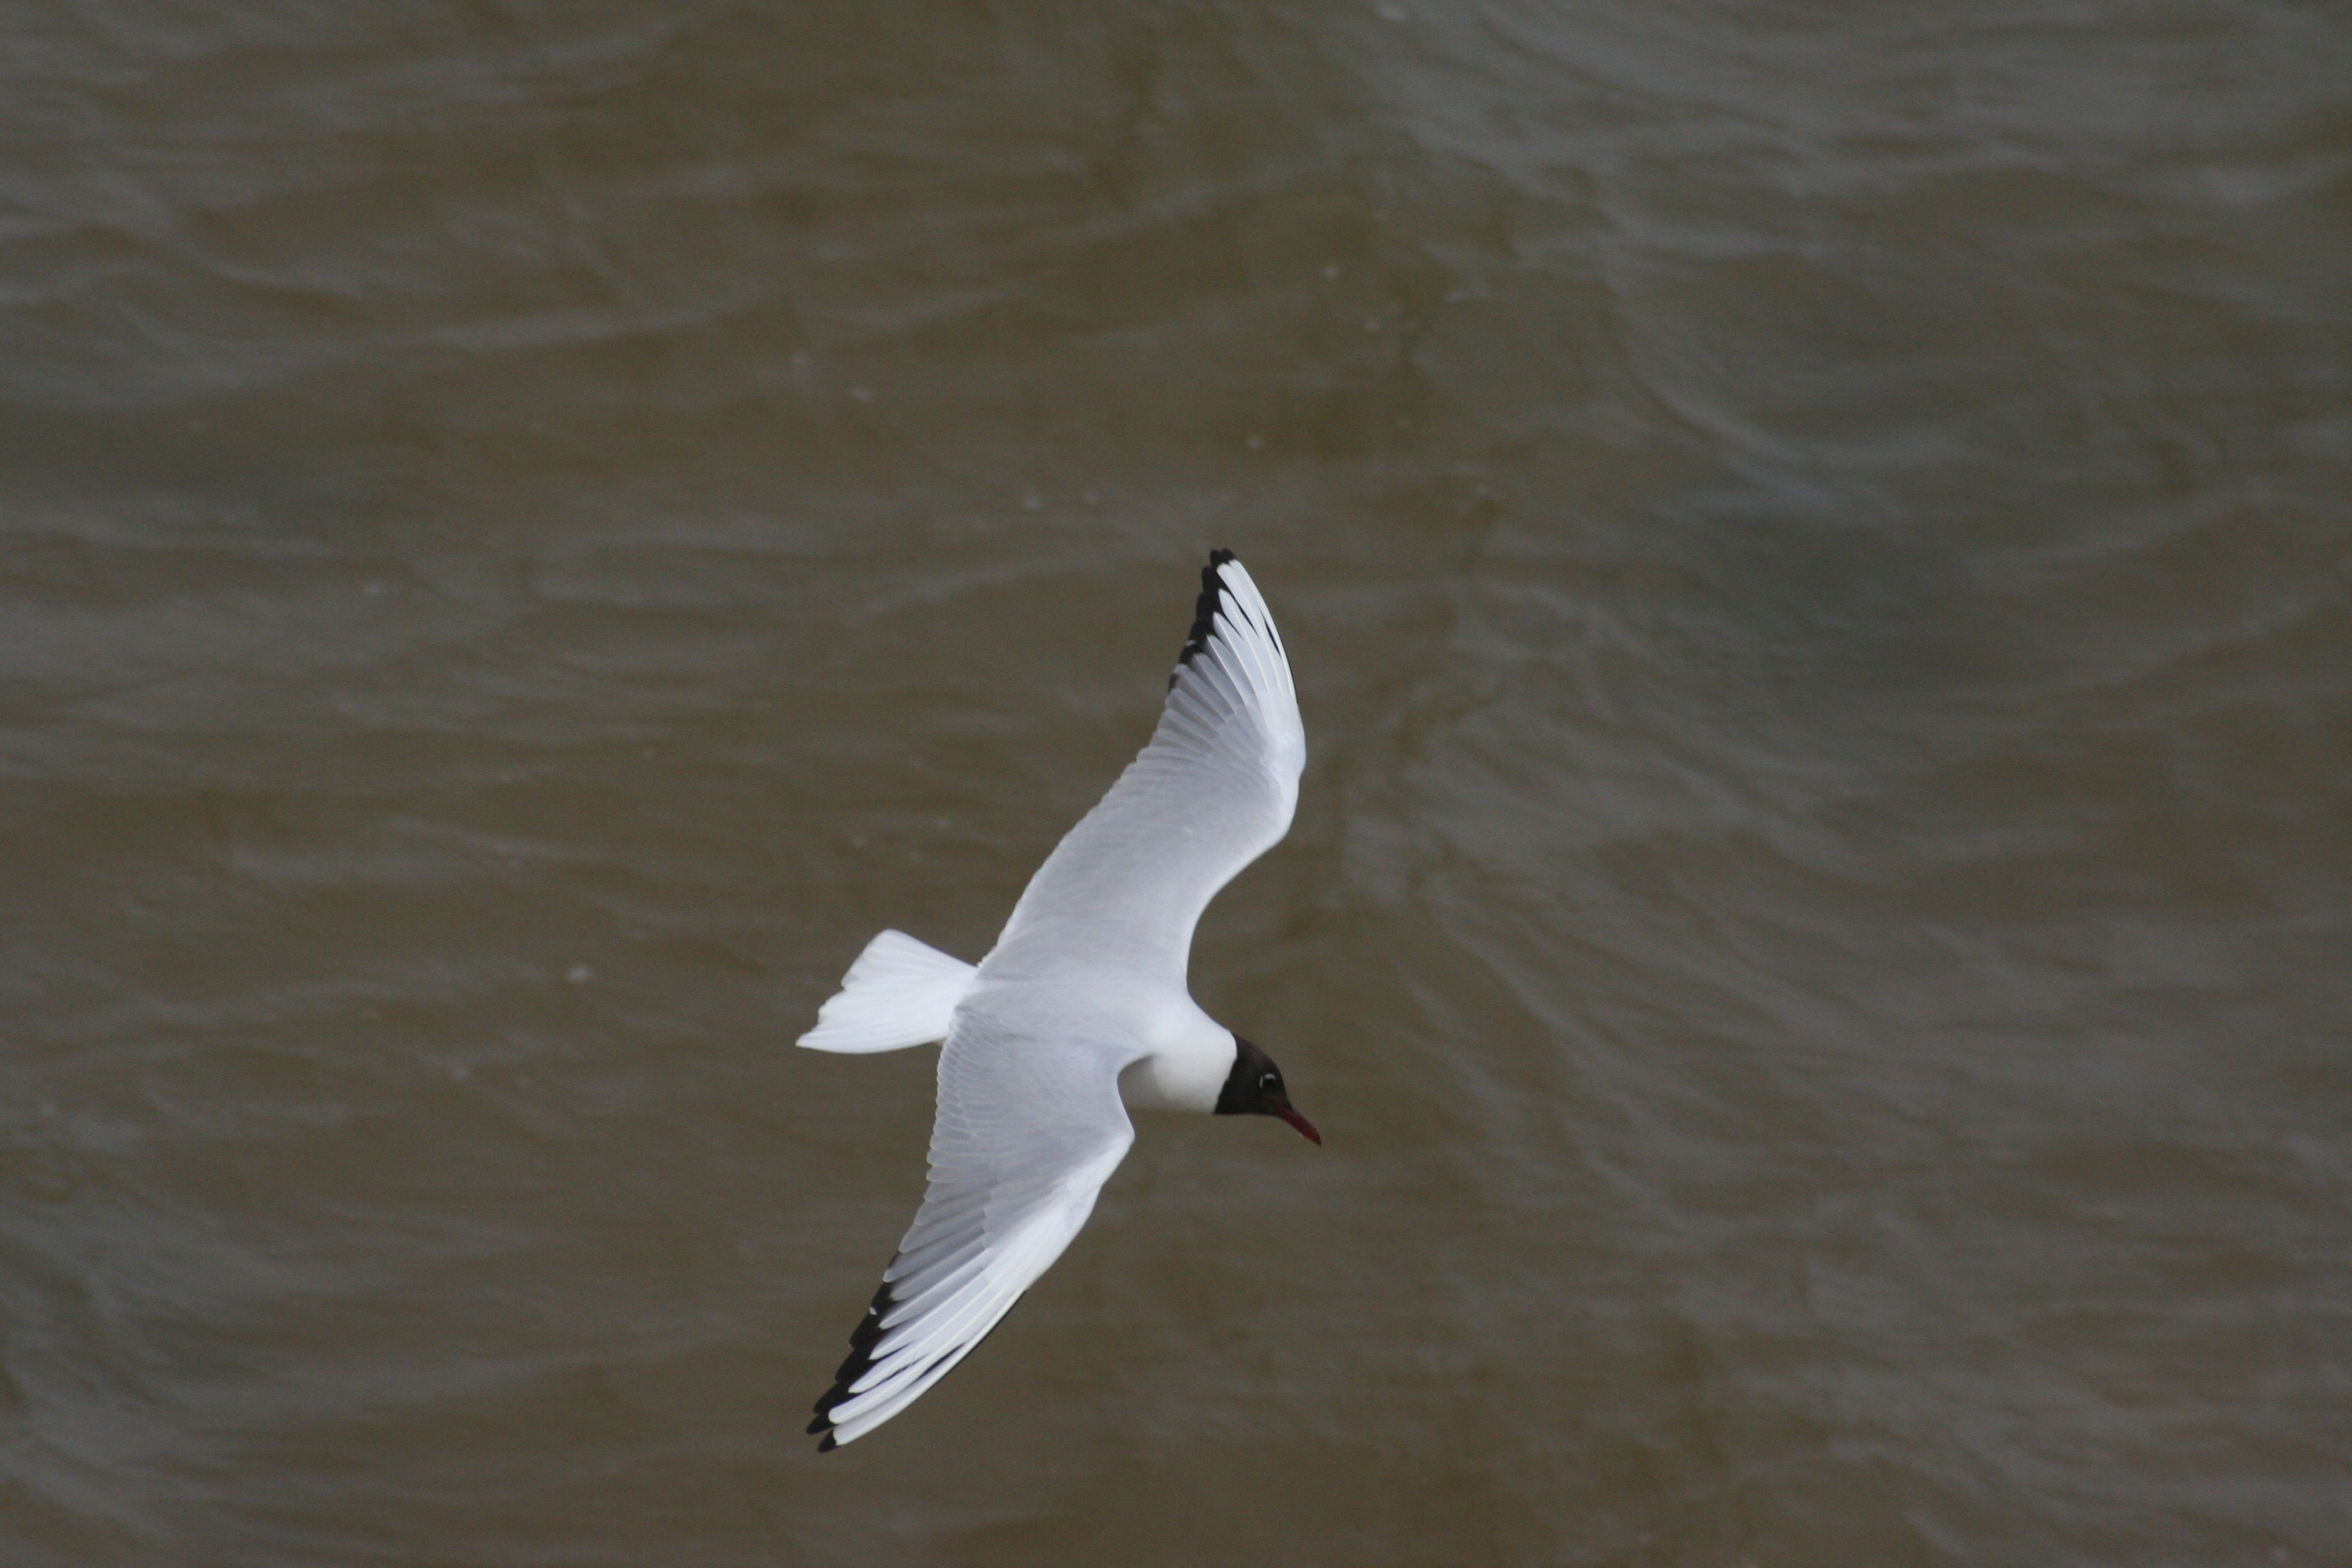
sea, water, bird, wing, seabird, seagull, wildlife, gull, beak, flight, feather, fauna, water bird, shorebird, southwold, charadriiformes, european herring gull, suliformes